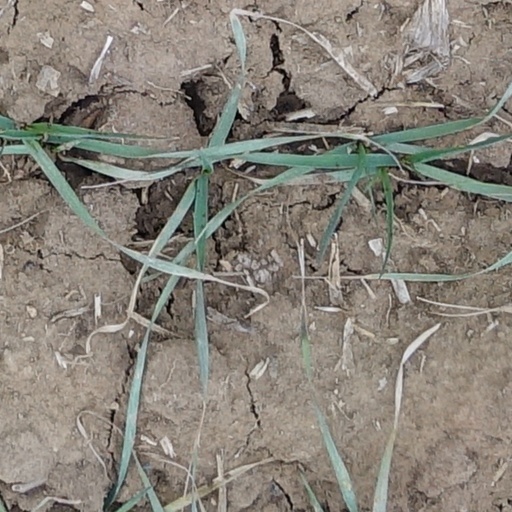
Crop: wheat